Ashikaga Ujimitsu

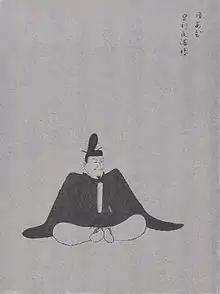
Second "Kantō Kubō" Ashikaga Ujimitsu

Ujimitsu was the first "Kantō kubō" to openly aspire to the shogunate, and his relationship with "shōgun" Ashikaga Yoshimitsu in Kyoto consequently deteriorated to the point of being likened to that of "cats and dogs".